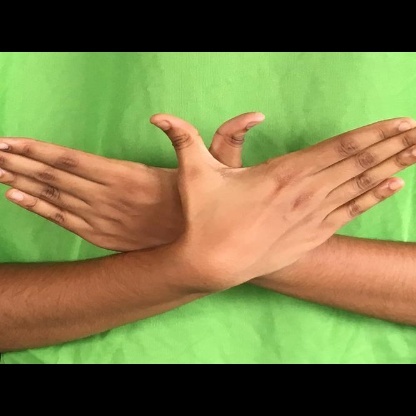
Mudra: Garuda